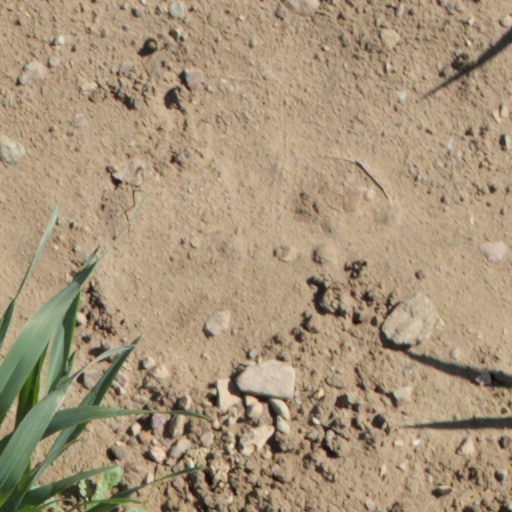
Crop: wheat